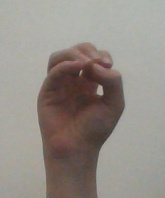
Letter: ha